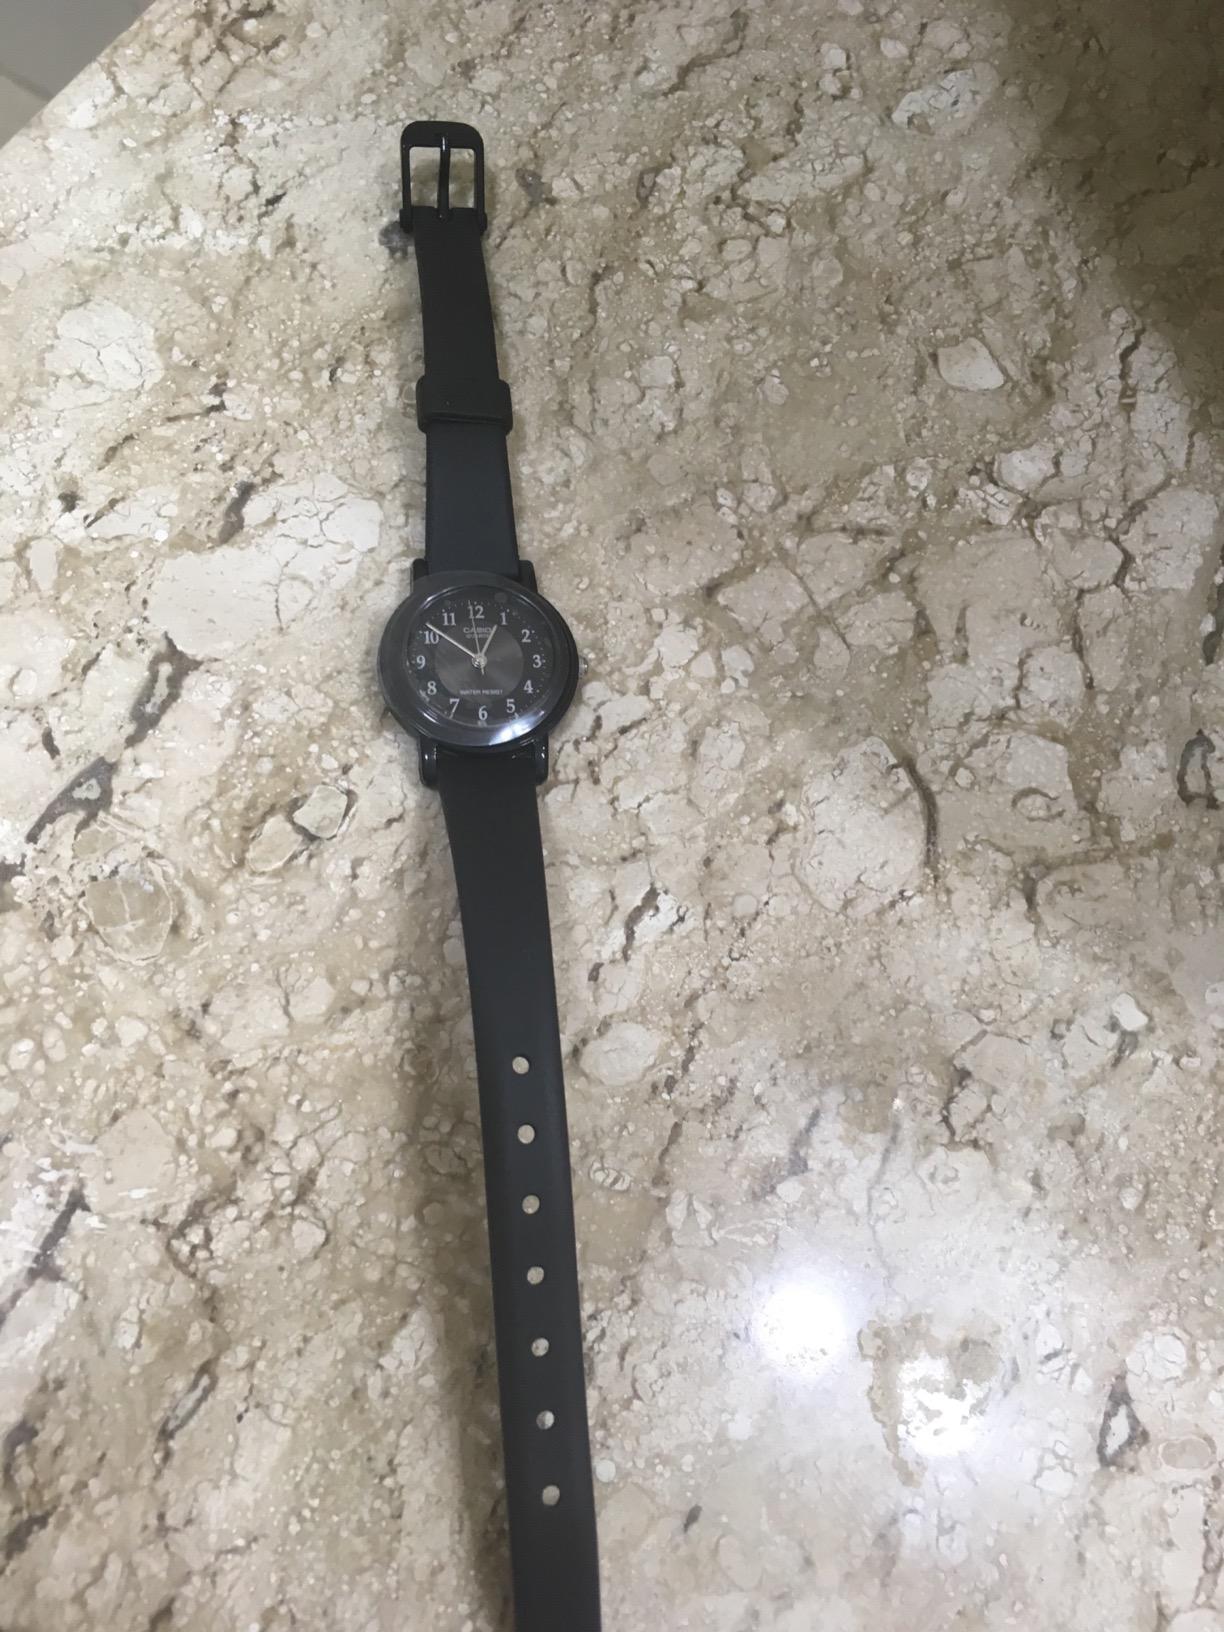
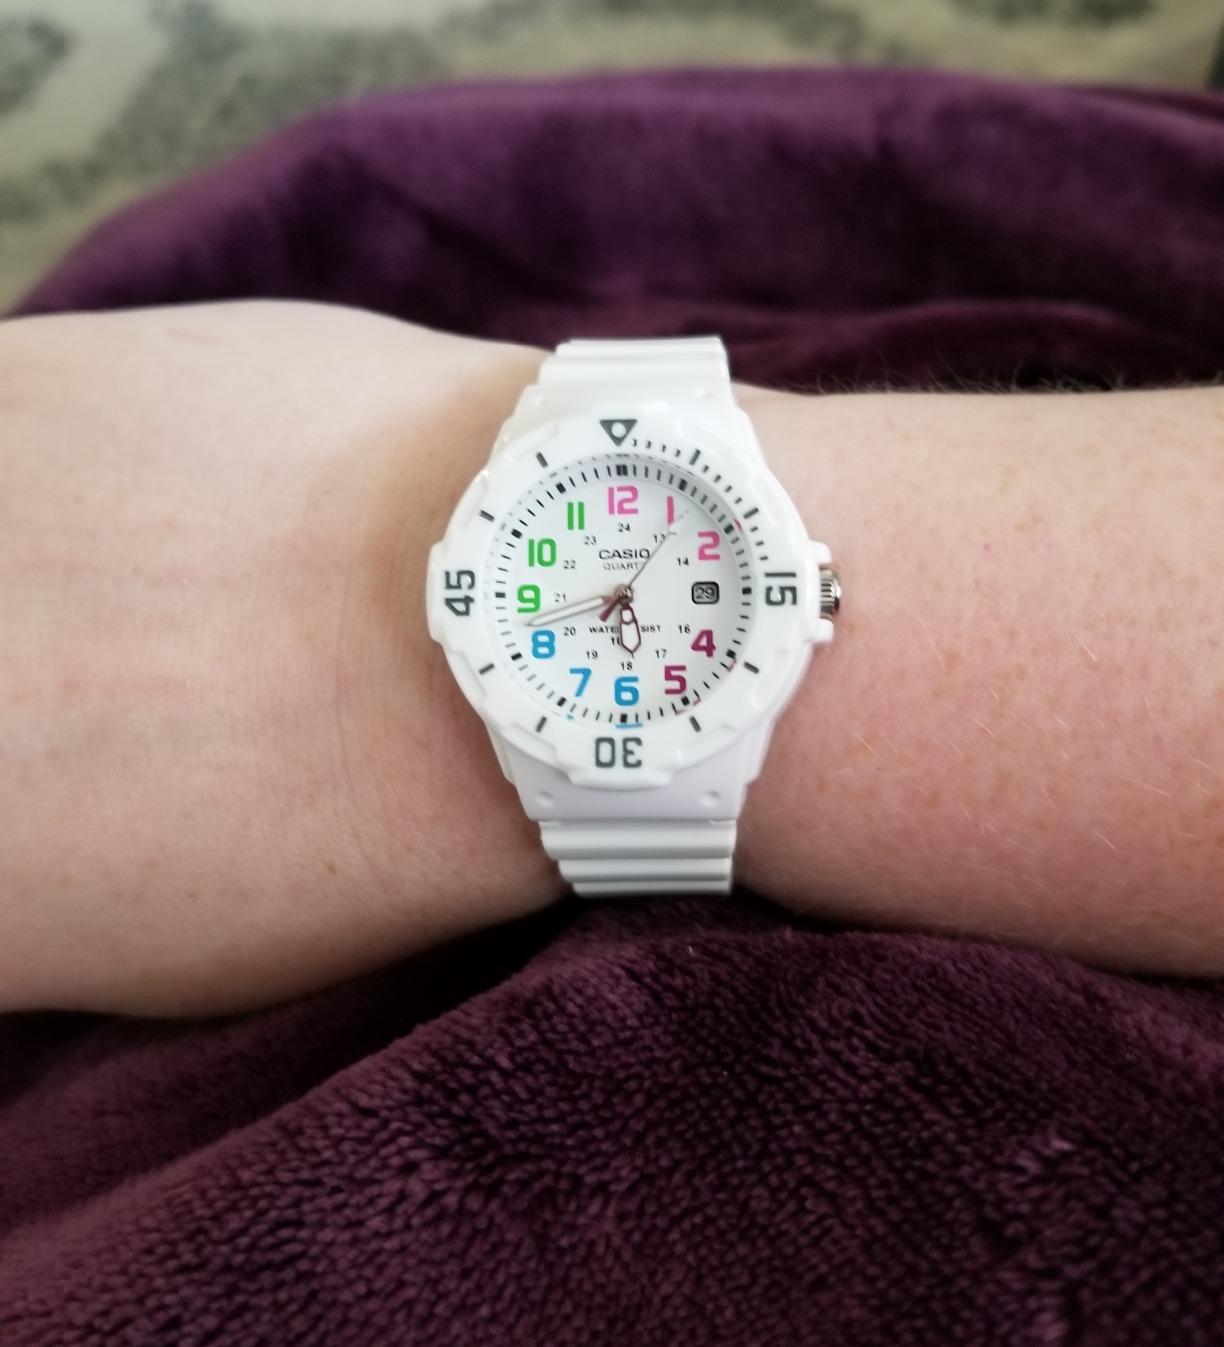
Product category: accessories_watch
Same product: no